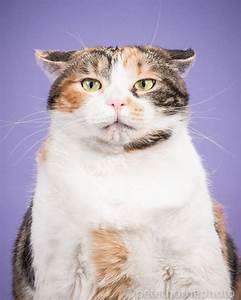
Label: gatto